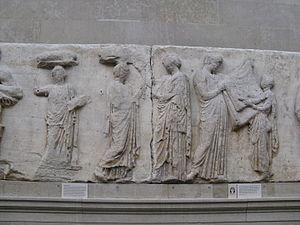
La frise du Parthénon ou « frise des Panathénées » est une frise ionique en marbre du Pentélique de 160 mètres de long représentant 378 figures humaines et 245 animaux. Elle entourait le sékos du Parthénon sur l'Acropole d'Athènes. Si elle a été réalisée par plusieurs artistes, elle fut sculptée très probablement sous la direction de Phidias entre 442 et 438 av. J.-C.